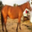
Label: horse